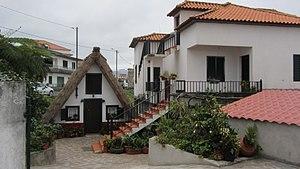
Les maisons de Colmo ou maisons typiques de Santana sont le plus souvent situées entre la commune de Santana et la commune de São Vicente. Ces maisons triangulaires qui présentent un type d'architecture vernaculaire, font partie des lieux les plus visités sur l'île de Madère. Elles sont connues au Portugal comme les « casinhas de Santana ».